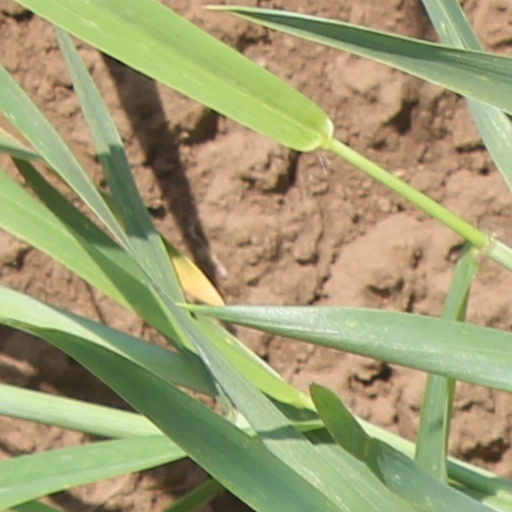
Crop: wheat